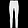
Label: Trouser